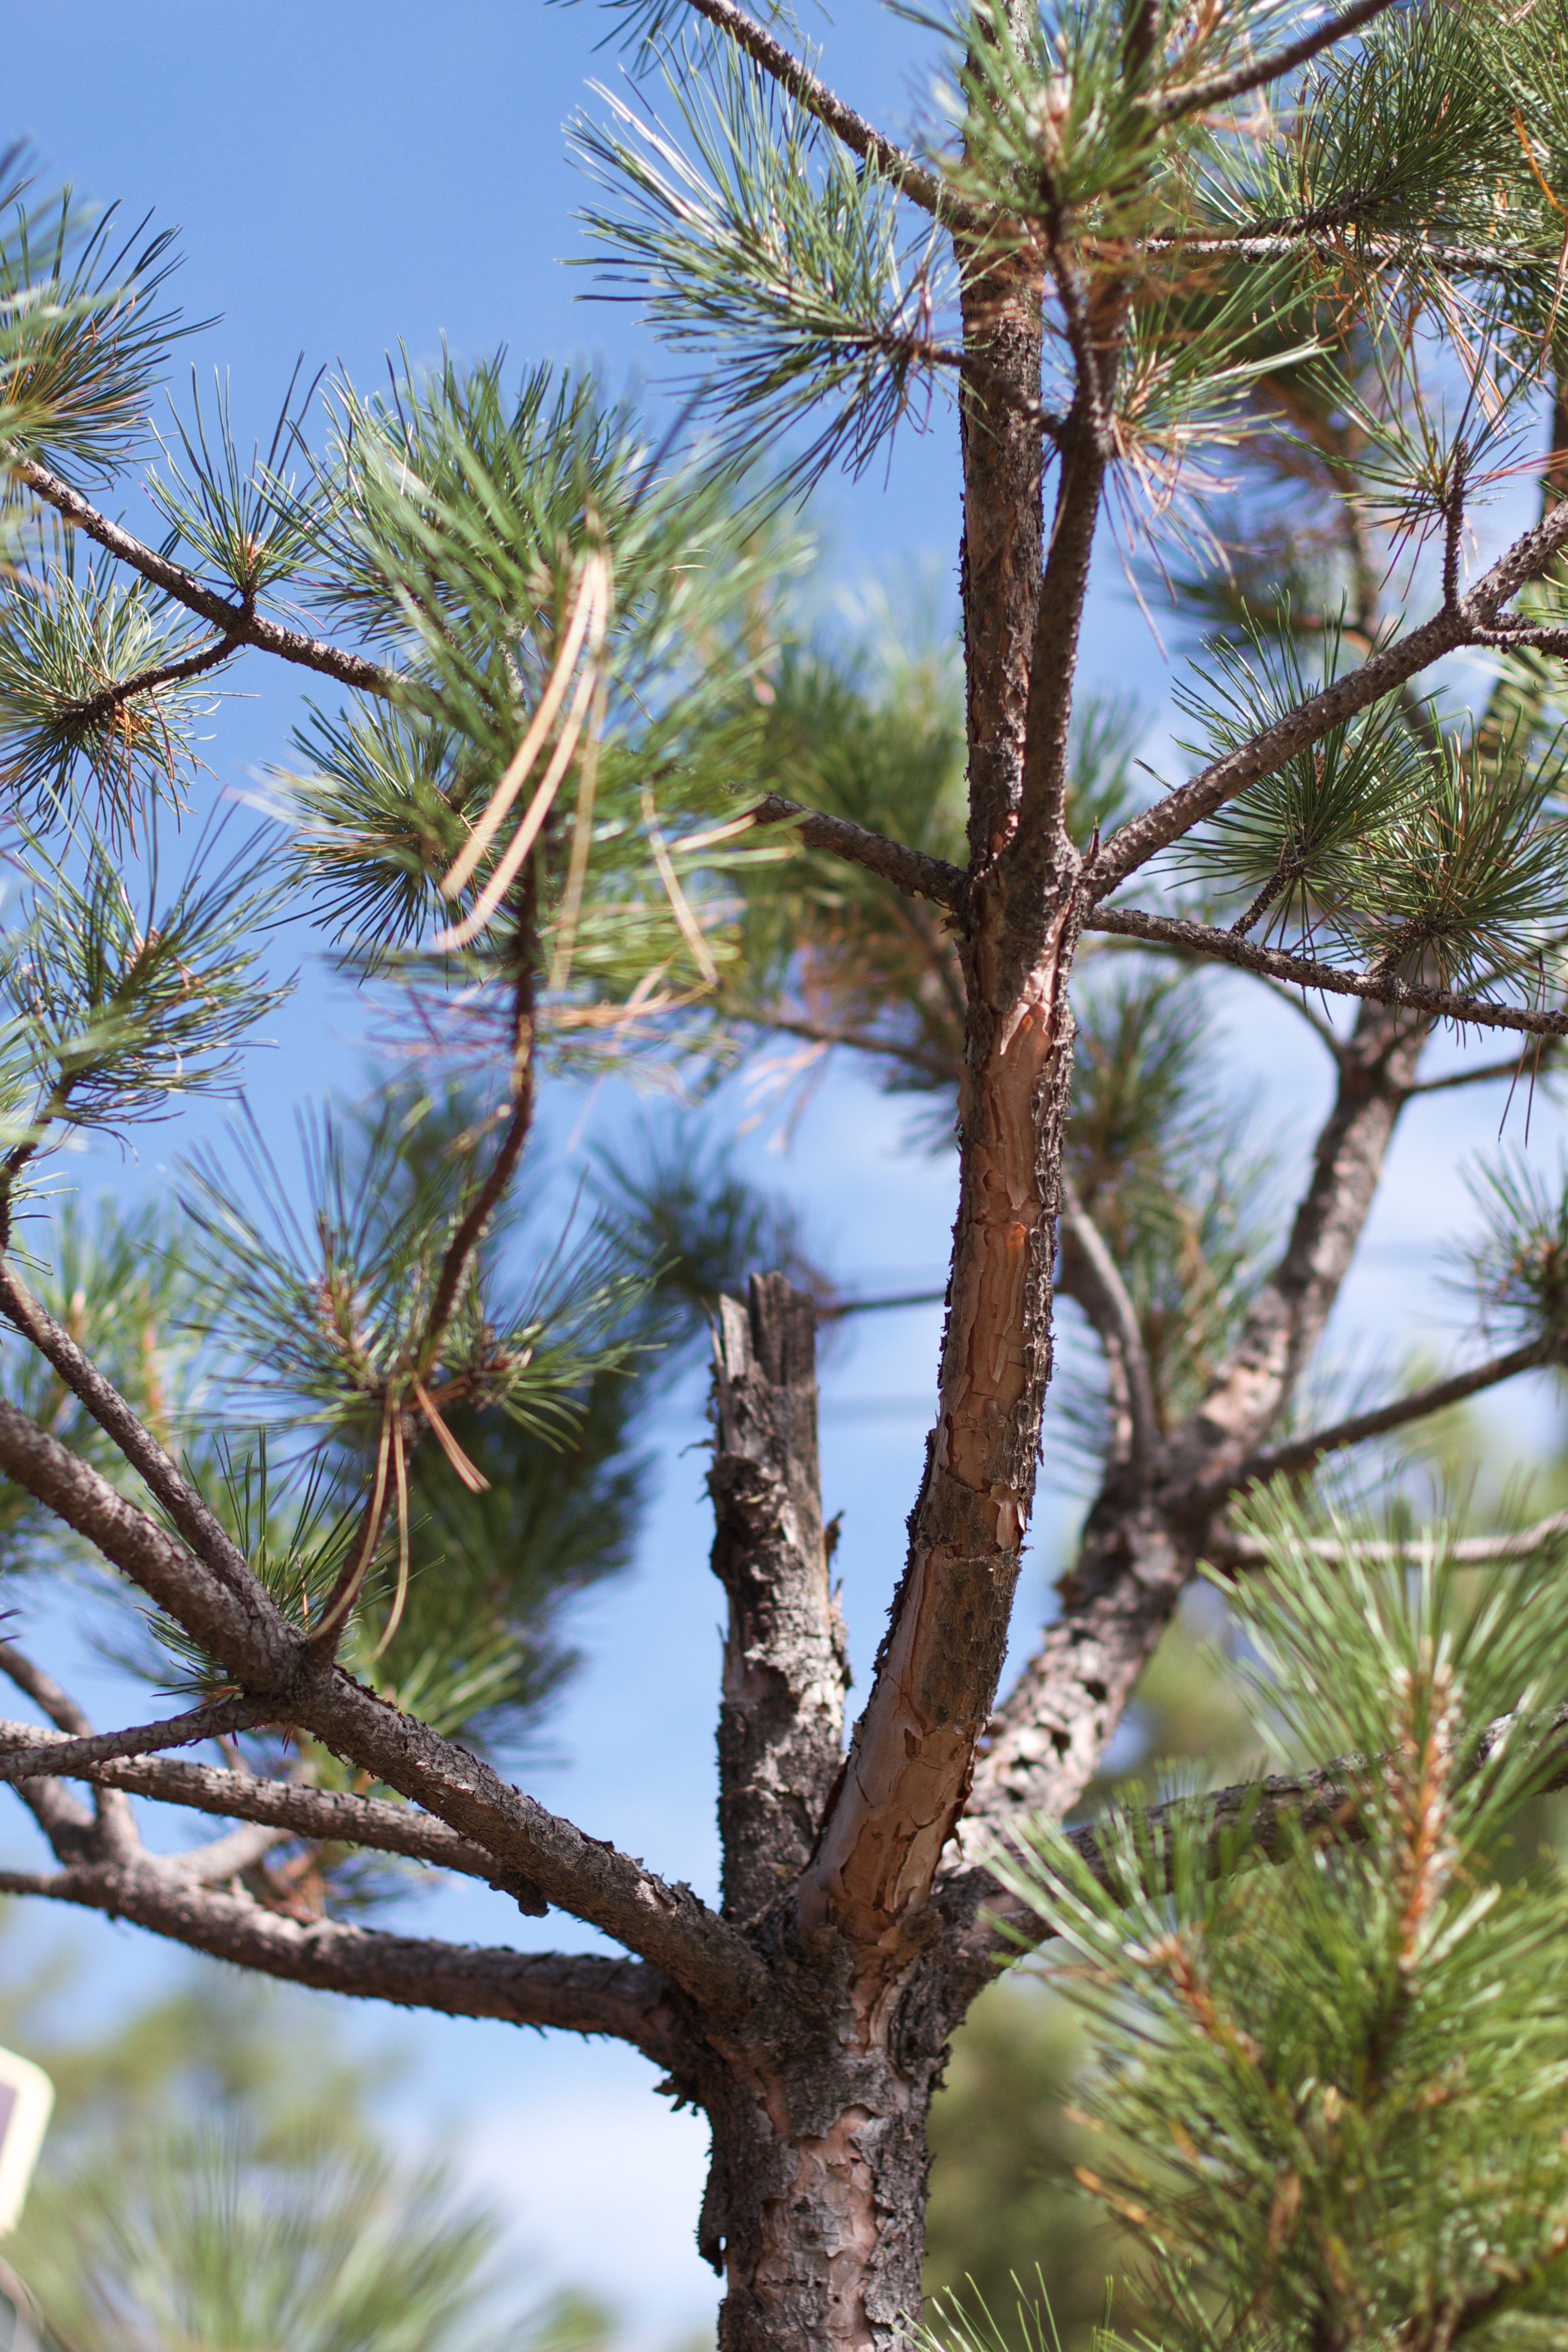
tree, branch, plant, flower, pine, evergreen, botany, fir, flora, fauna, twig, conifer, spruce, gardenphor, larch, ecosystem, flowering plant, pine family, woody plant, land plant, arecales